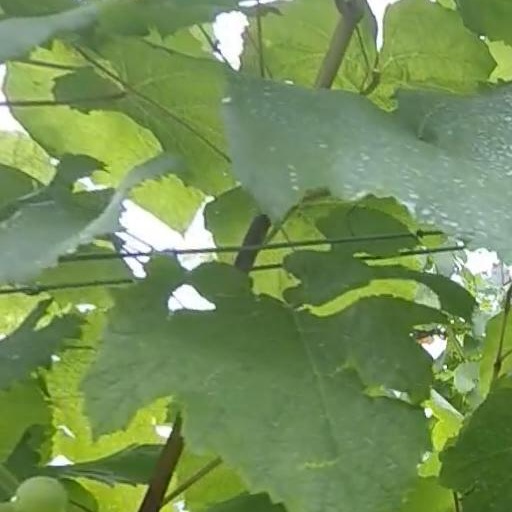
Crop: grape